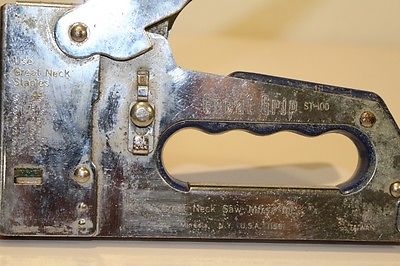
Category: stapler